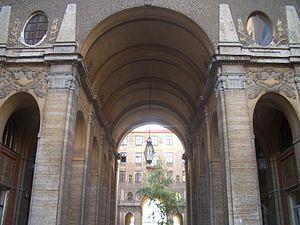
L'immeuble Tolstoï, ou maison Tolstoï, est un ensemble de bâtiments construits à Saint-Pétersbourg en 1910-1912 par Fredrik Lidvall pour servir d'immeuble de rapport au comte Mikhaïl Tolstoï. À sa mort en 1913, la propriété est héritée par sa veuve, la comtesse Tolstoï, née princesse Olga Alexandrovna Vassiltchikova, puis nationalisée en conséquence de la révolution d'Octobre 1917, au début de l'année 1918. Il devient par la suite un lieu d'habitation attribué à des personnalités artistiques privilégiées du régime soviétique. Aujourd'hui encore cet immeuble prestigieux Modern Style nordique est l'adresse d'artistes et d'intellectuels pétersbourgeois renommés.